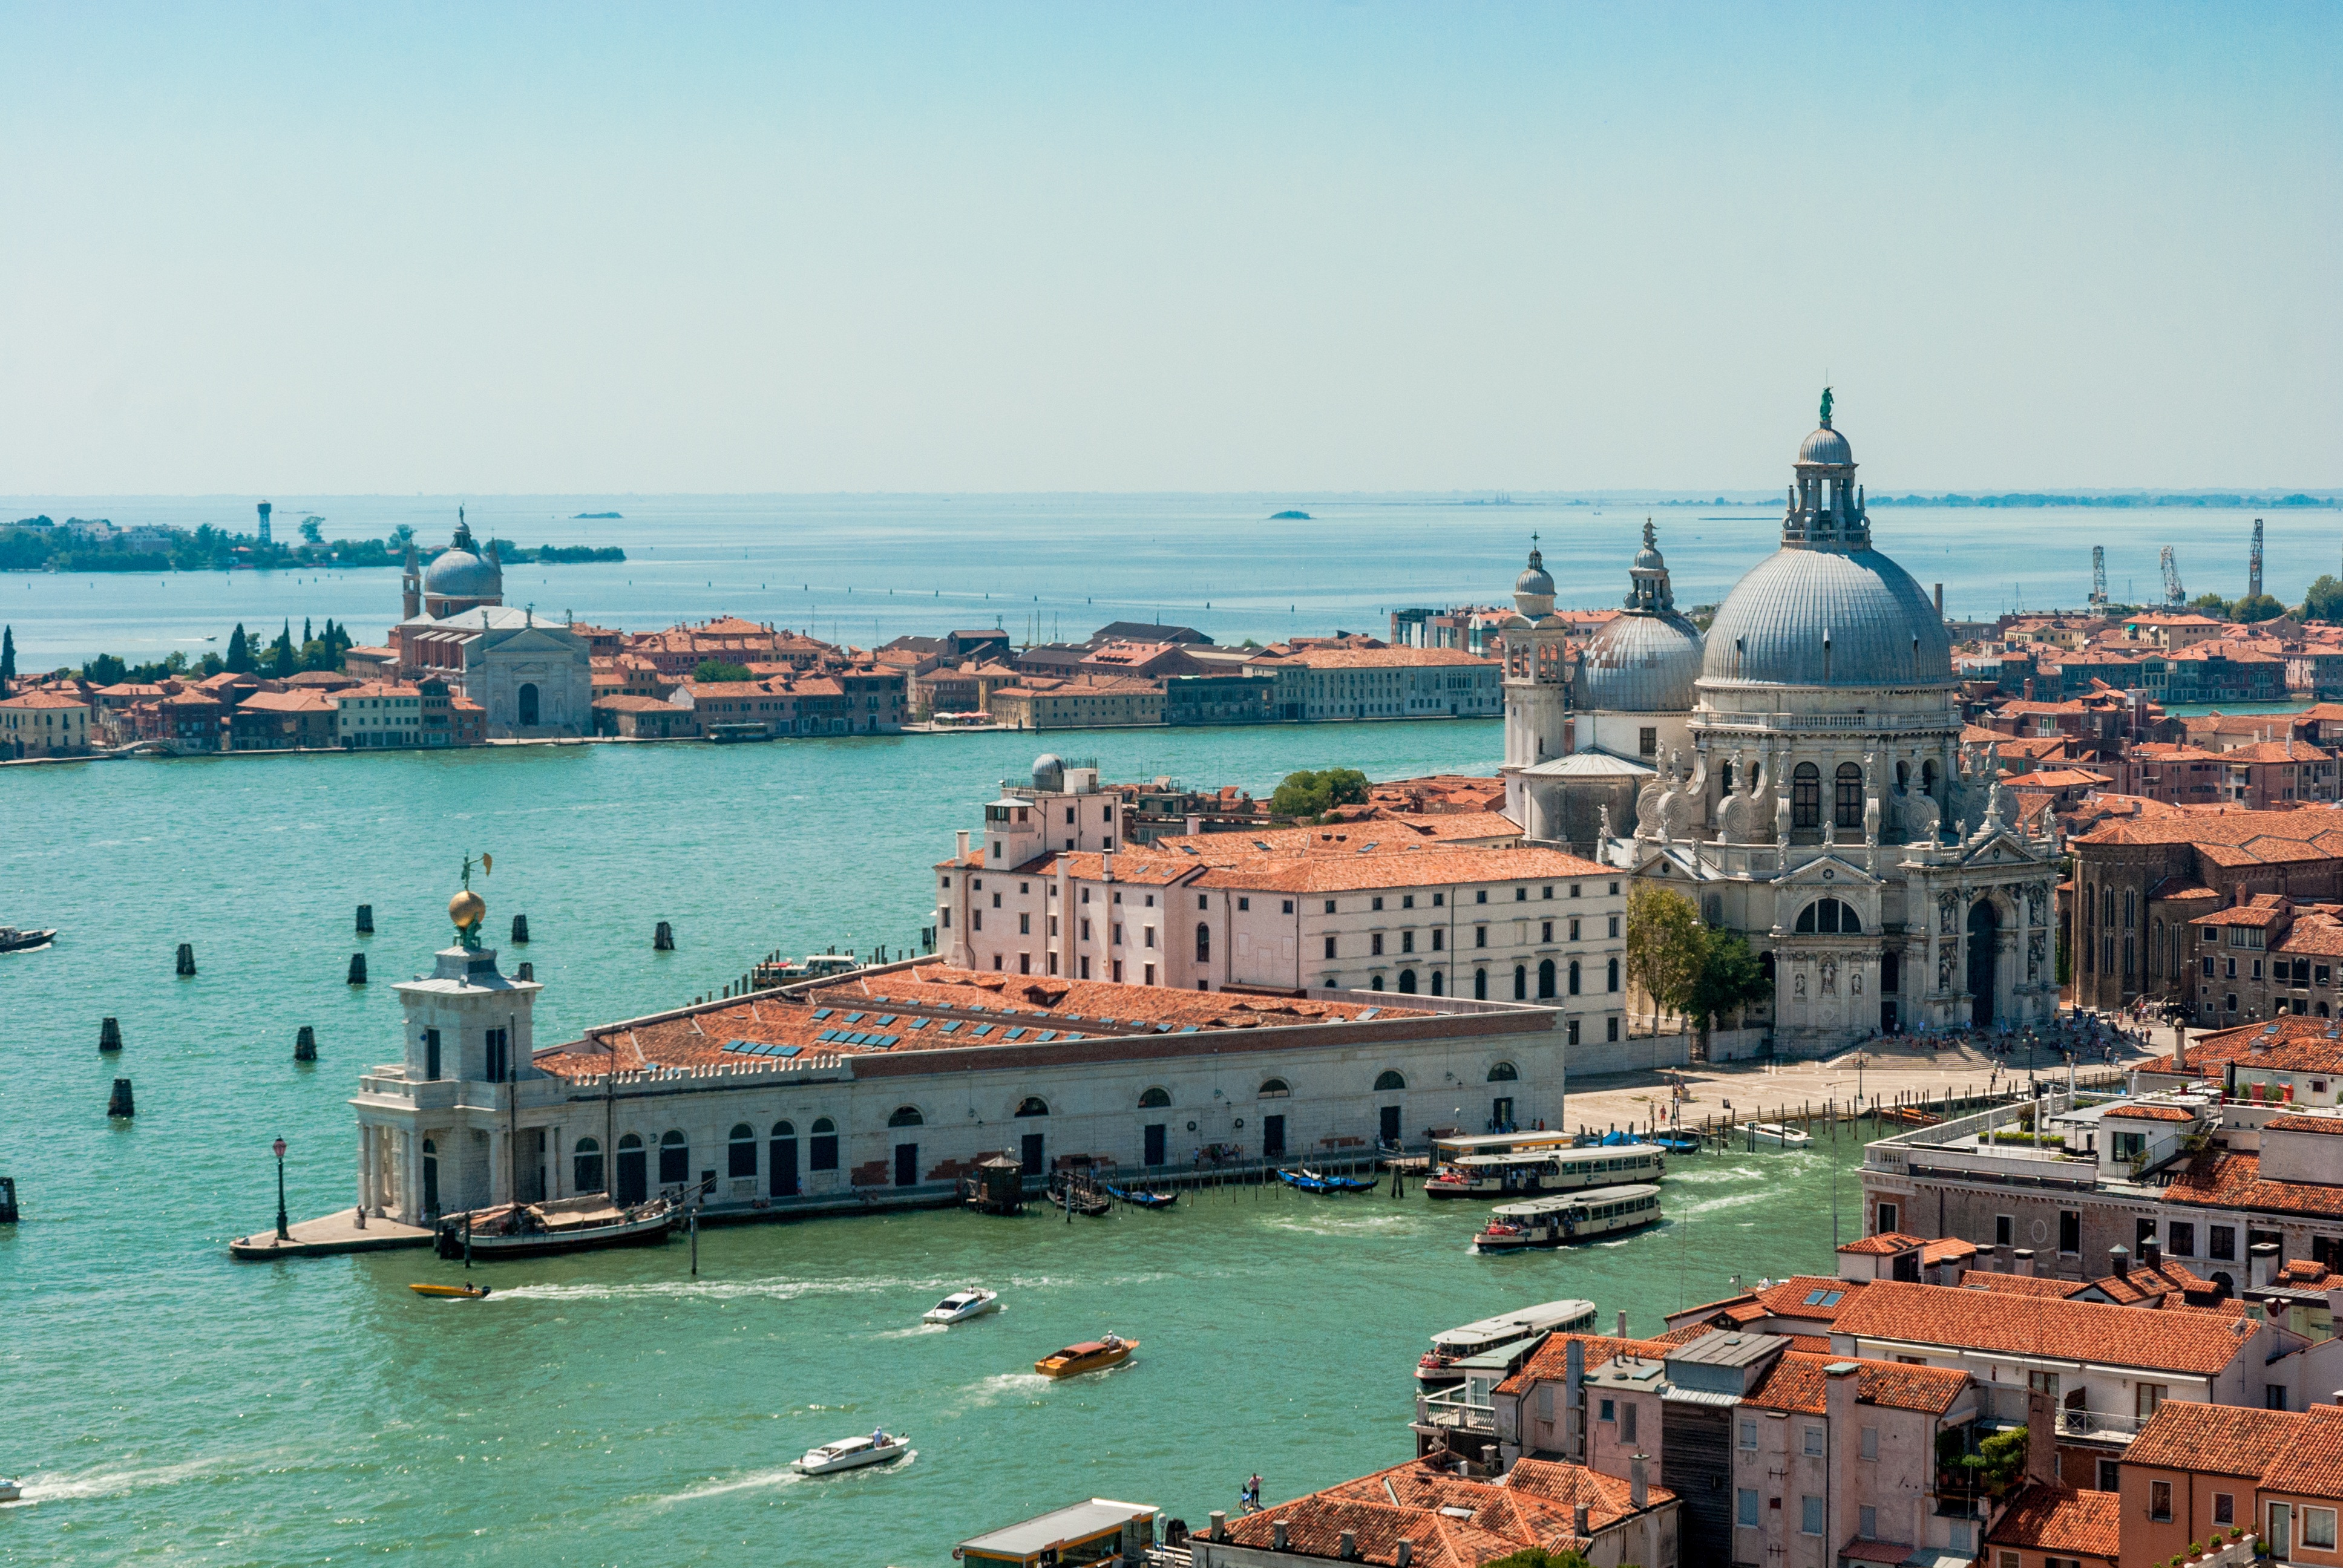
landscape, sea, coast, water, nature, sky, town, view, cityscape, summer, vacation, vehicle, weather, holiday, bay, harbor, venice, blue, port, tourism, heat, clouds, holidays, the sun, the stones